U.S. economic performance by presidential party

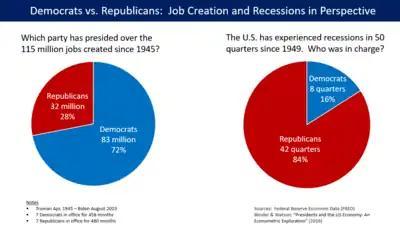
Democrats presided over 72% of job creation and 16% of quarters in recession since World War II (April 1945 to August 2023).

GDP is a measure of both the economic production and income. "The Economist" reported in August 2014 that real (inflation-adjusted) GDP growth averaged about 1.8 percentage points faster under Democrats, from Truman through Obama's first term, which ended in January 2013. Blinder and Watson estimated the average Democratic real GDP growth rate at 4.3%, vs. 2.5% for Republicans, from Truman's elected term through Obama's first term, which ended January 2013. This pattern of faster GDP growth under Democratic presidents continued after Blinder and Watson published their study; GDP grew faster both in Obama's second term and in the first two years of Joe Biden's administration than in Trump's term.